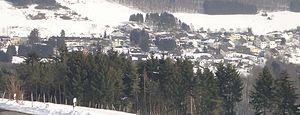
Hinzenburg est une municipalité de la Verbandsgemeinde Ruwer, dans l'arrondissement de Trèves-Sarrebourg, en Rhénanie-Palatinat, dans l'ouest de l'Allemagne.